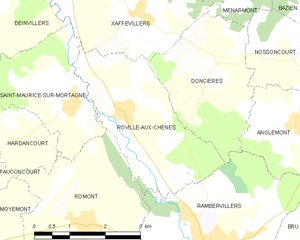
Carte des communes françaises Roville-aux-Chênes